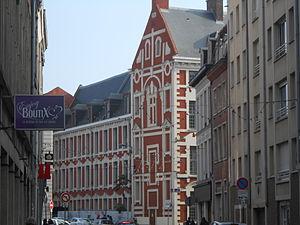
Ecole des arts industriels et des mines (Ecole centrale de Lille) rue du Lombard Lille France (1854)
L'École des arts industriels et des mines est la dénomination sous le Second Empire de l'école publique de formation d'ingénieurs civils à Lille, créée en 1854 pour répondre aux besoins de l'industrie du Nord de la France.